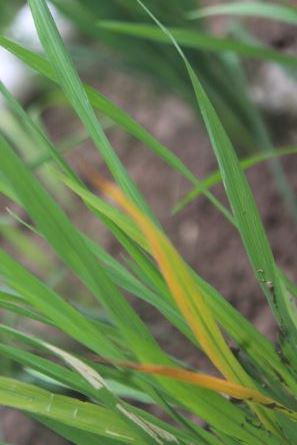
Disease: Tungro